Shoebox Zoo

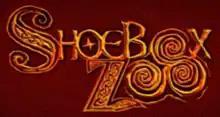
Shoebox Zoo Logo

Shoebox Zoo is a fantasy television series made in a collaboration between BBC Scotland and various Canadian television companies. It is mostly live-action, but with CGI used for the animal figurines. It was first broadcast in 2004, by CBBC. The series was broadcast in the United States by the Showtime network and in Jamaica by CVM Television.